James Barry (surgeon)

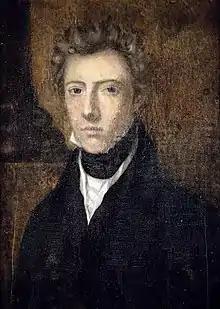
Portrait claimed to be of Barry,

James Barry (born Margaret Anne Bulkley, or Bulkeley; – 25 July 1865) was a military surgeon in the British Army. Originally from the city of Cork in Ireland, Barry obtained a medical degree from the University of Edinburgh Medical School, then served first in Cape Town, South Africa, and subsequently in many parts of the British Empire. Before retirement, Barry had risen to the rank of Inspector General (equivalent to Brigadier) in charge of military hospitals, the second-highest medical office in the British Army. He improved conditions not only for wounded soldiers, but also those of the native inhabitants. Barry performed the first recorded caesarean section by a European in Africa in which both the mother and child survived the surgery.